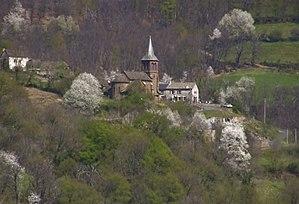
L'église de La Boulesq Pomayrols (Aveyron-France) Située sur le versant Sud de la vallée, au milieu du charmant village de La Boulesq, l’église dont le clocher est bâti en grès rose de Saint Laurent d'olt - Saint Laurent d'Olt - date de 1893. Elle fut construite à partir de 1890 par les habitants du village. Les travaux furent dirigés par Xavier Fournier. Auparavant, à l'endroit du Presbytère actuel, il existait une petite chapelle également dédiée à Saint Roch qui datait de 1777. Cette chapelle fut érigée en paroisse le 26 avril 1787 par l'évêque de Rodez de l’époque
Pomayrols est une commune française, située dans le département de l'Aveyron en région Occitanie.